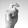
ASL letter: X